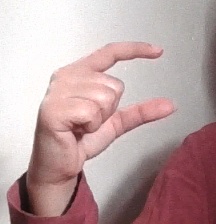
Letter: dal